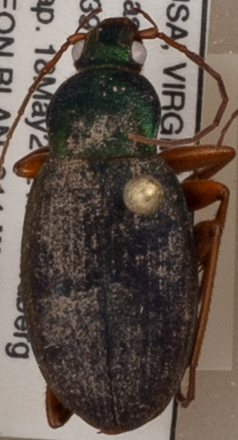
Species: Chlaenius aestivus
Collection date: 2021-05-18
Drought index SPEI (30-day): -0.998
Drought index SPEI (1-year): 0.198
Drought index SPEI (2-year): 0.128